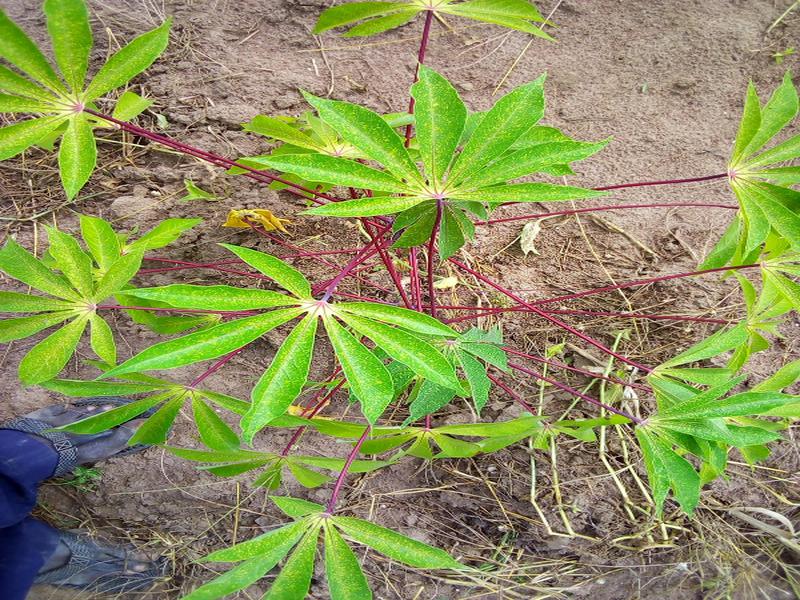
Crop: cassava
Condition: green_mottle